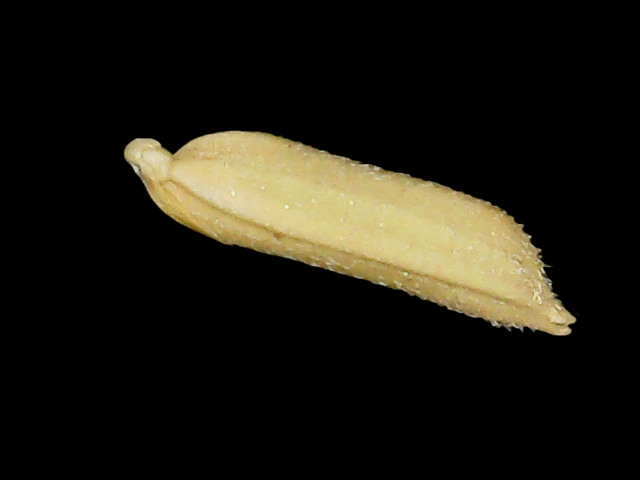
Rice variety: Binadhan19